Irfan Pathan

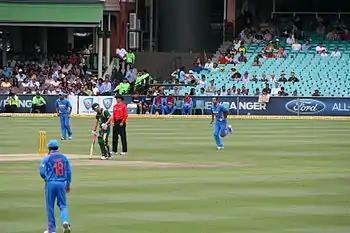
Irfan Pathan taking his run-up in an ODI against Australia in 2012

Pathan took 5/100 in the first innings of the Duleep Trophy final against South Zone. His fifth wicket brought up his 300th scalp at first-class level. After cricket was engulfed in a series of corruption scandals in September 2010, Pathan told the media that he had received "three expensive gifts in his room" and, later, two further gifts that he could not afford. Pathan reported this to the team management as he thought the gifts might be from a bookmaker.